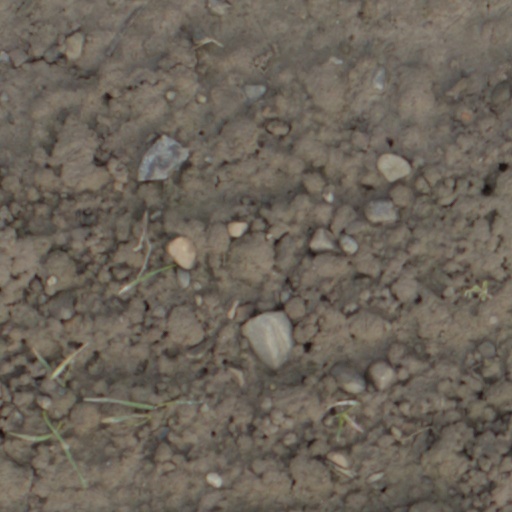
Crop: wheat